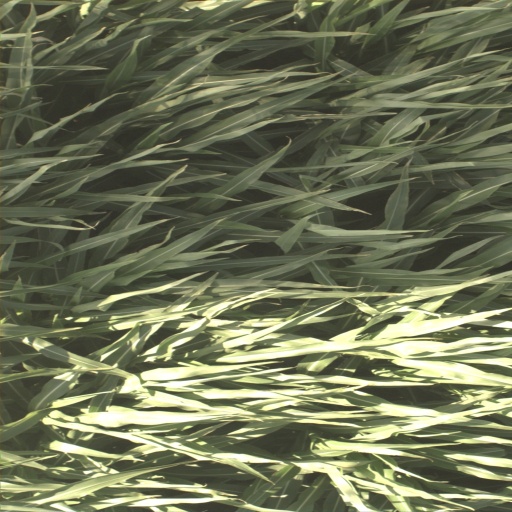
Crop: sorghum